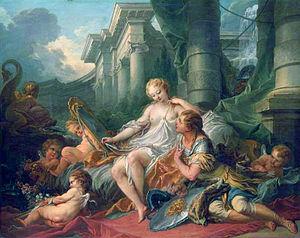
La peinture française du XVIIIᵉ siècle est marquée par le goût « rococo » qui inspire toutes les formes de l'art.
Rinaldo est un opéra de Georg Friedrich Haendel, créé le 24 février 1711 au Queen's Theatre de Londres.
François Boucher, né le 29 septembre 1703 à Paris où il est mort le 30 mai 1770, est un peintre français, représentatif du style rococo.
1734 est une année commune commençant un vendredi.